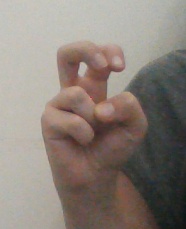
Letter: toot